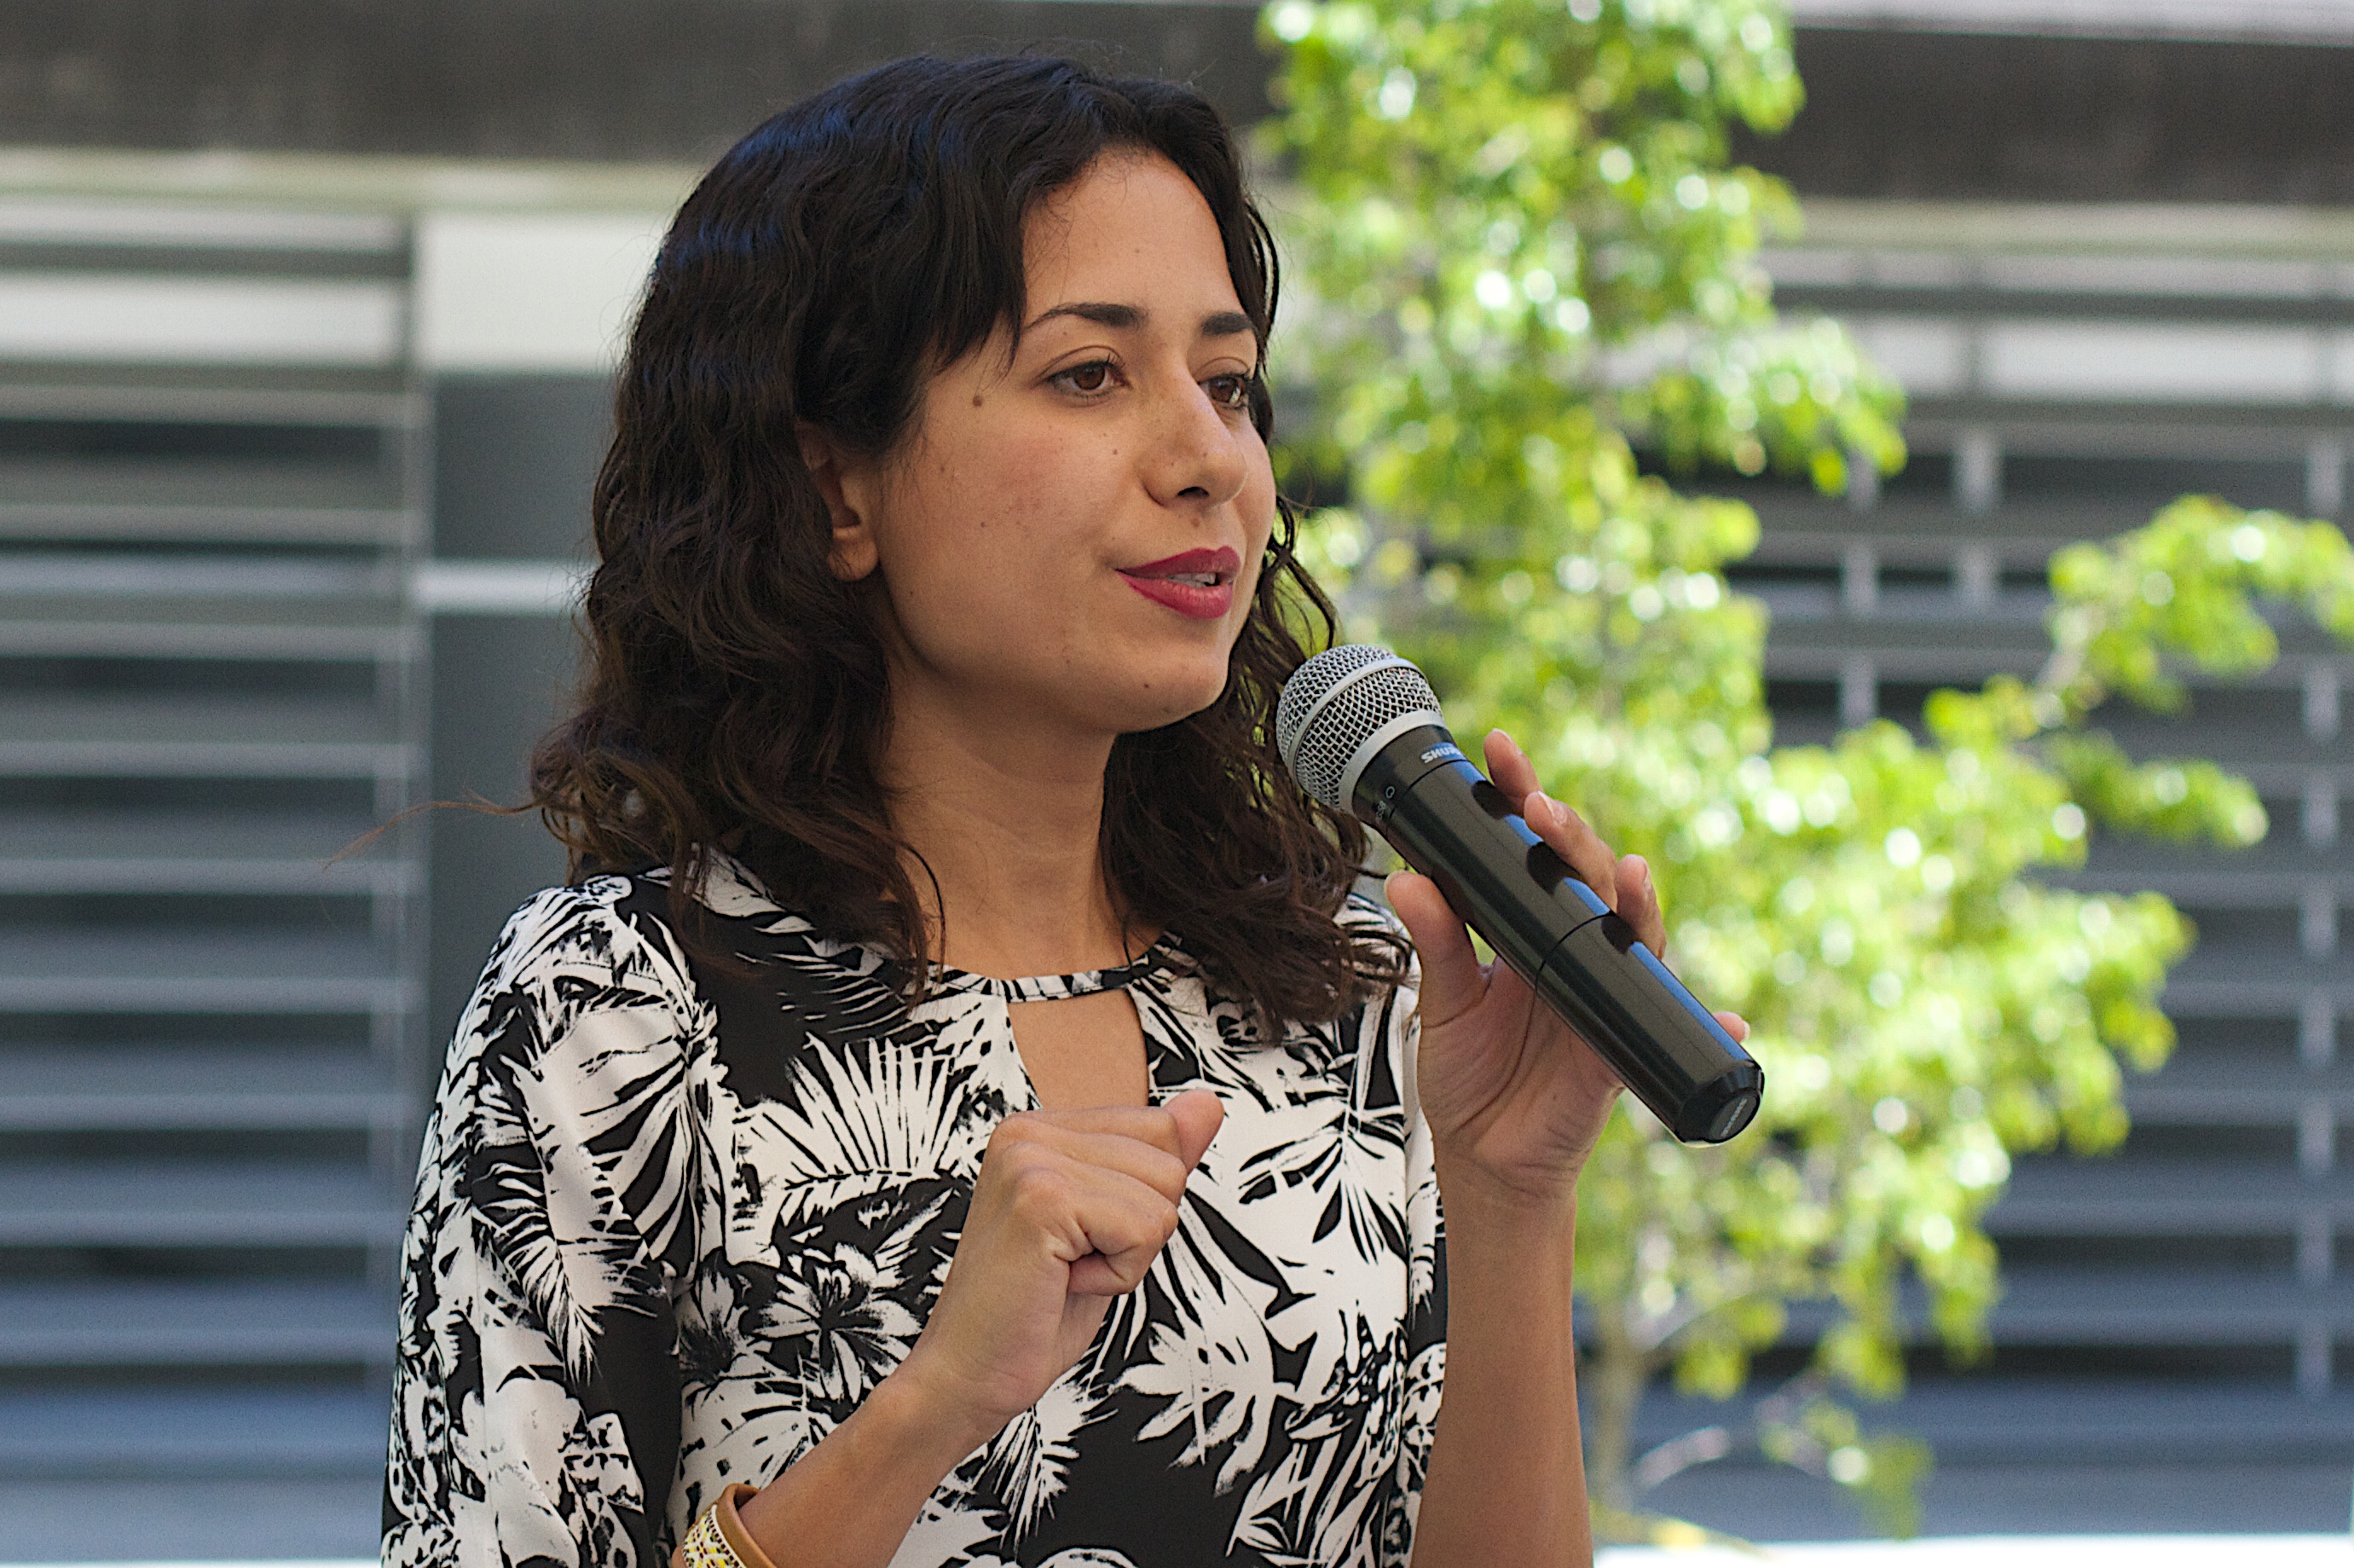
person, girl, woman, singer, model, spring, fashion, lady, hairstyle, singing, beauty, udgagora, photo shoot, portrait photography